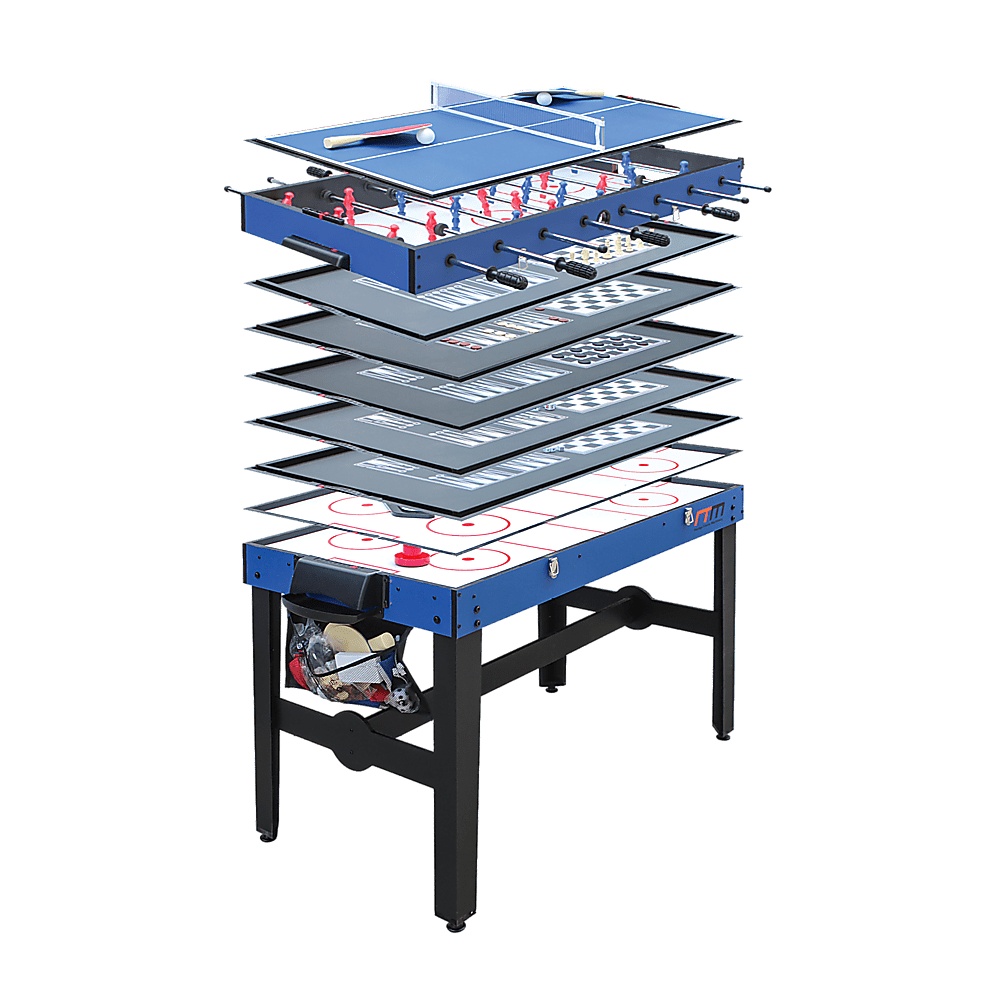
4FT 12-in-1 Combo Games Tables Foosball Soccer Basketball Hockey Pool Table Tennis
Wouldn't you love to have the room in your home for 12 different game setups? With this 12-in-one game table set by Randy & Travis Machinery, you can play 12 of your favourite multi-player or single-player games with one versatile table, even if your home is short on space. Play air hockey, toss the bean bag, play basketball, foosball, dice, checkers, chess, backgammon, table tennis, air football, and even archery and stick hockey with one compact table. It comes with all the game pieces you need for every game � so you can start playing the moment you set it up. If you get bored with one game, simply switch it in only a few easy steps. It's only 48 inches in length, so it takes up little space. It's the perfect solution for smaller homes or kids' rooms and makes a super gift for your kids or the whole family. It's easy to set up and easy to maintain. Crafted from sturdy MDF, with steel rubber-handled foosball rods, it's as durable as it is versatile. Teach your kids some fun lessons about friction with your air hockey table, and then hone your jump shot with the basketball game afterwards. You and your family will never get bored again! Order your game set today! Features and specifications: Material: MDF, steel Colour: Multi Dimensions: 122 x 58 x 81cm (L x W x H) Games: 12, including stick hockey, air soccer, backgammon, checkers, chess, dice, archery, table tennis, foosball, bean bag toss, basketball, and air hockey Accessories: Game pieces for all 12 games Built-in storage for archery and other game pieces Compact footprint fits in small spaces Reinforced legs and a lateral centre support Suitable for both kids and adults Change table types in only a few steps
Brand: DSZ
Category: Sporting Goods > Indoor Games > Multi-Game Tables > Attachable Multi-Game Tables